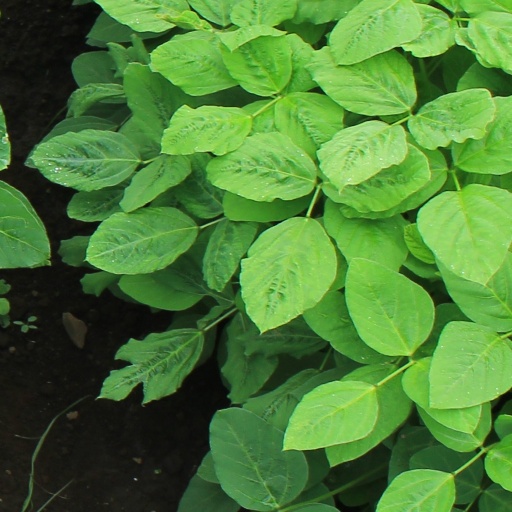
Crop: soybean